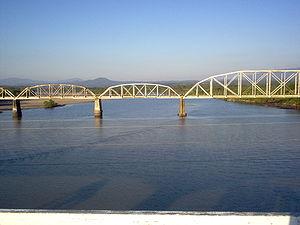
Le Lempa est le plus grand fleuve d'Amérique centrale d'une longueur de 422 kilomètres. Il prend sa source au Guatemala avant de traverser le Honduras et de se jeter dans l'océan Pacifique au Salvador. Il est ainsi l'un des rares cours d'eau d'Amérique centrale à traverser plus de deux pays.